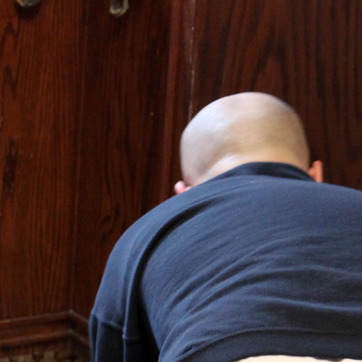
Material: skin